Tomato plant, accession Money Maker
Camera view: vertical (180 deg); turntable rotation: 180 degrees
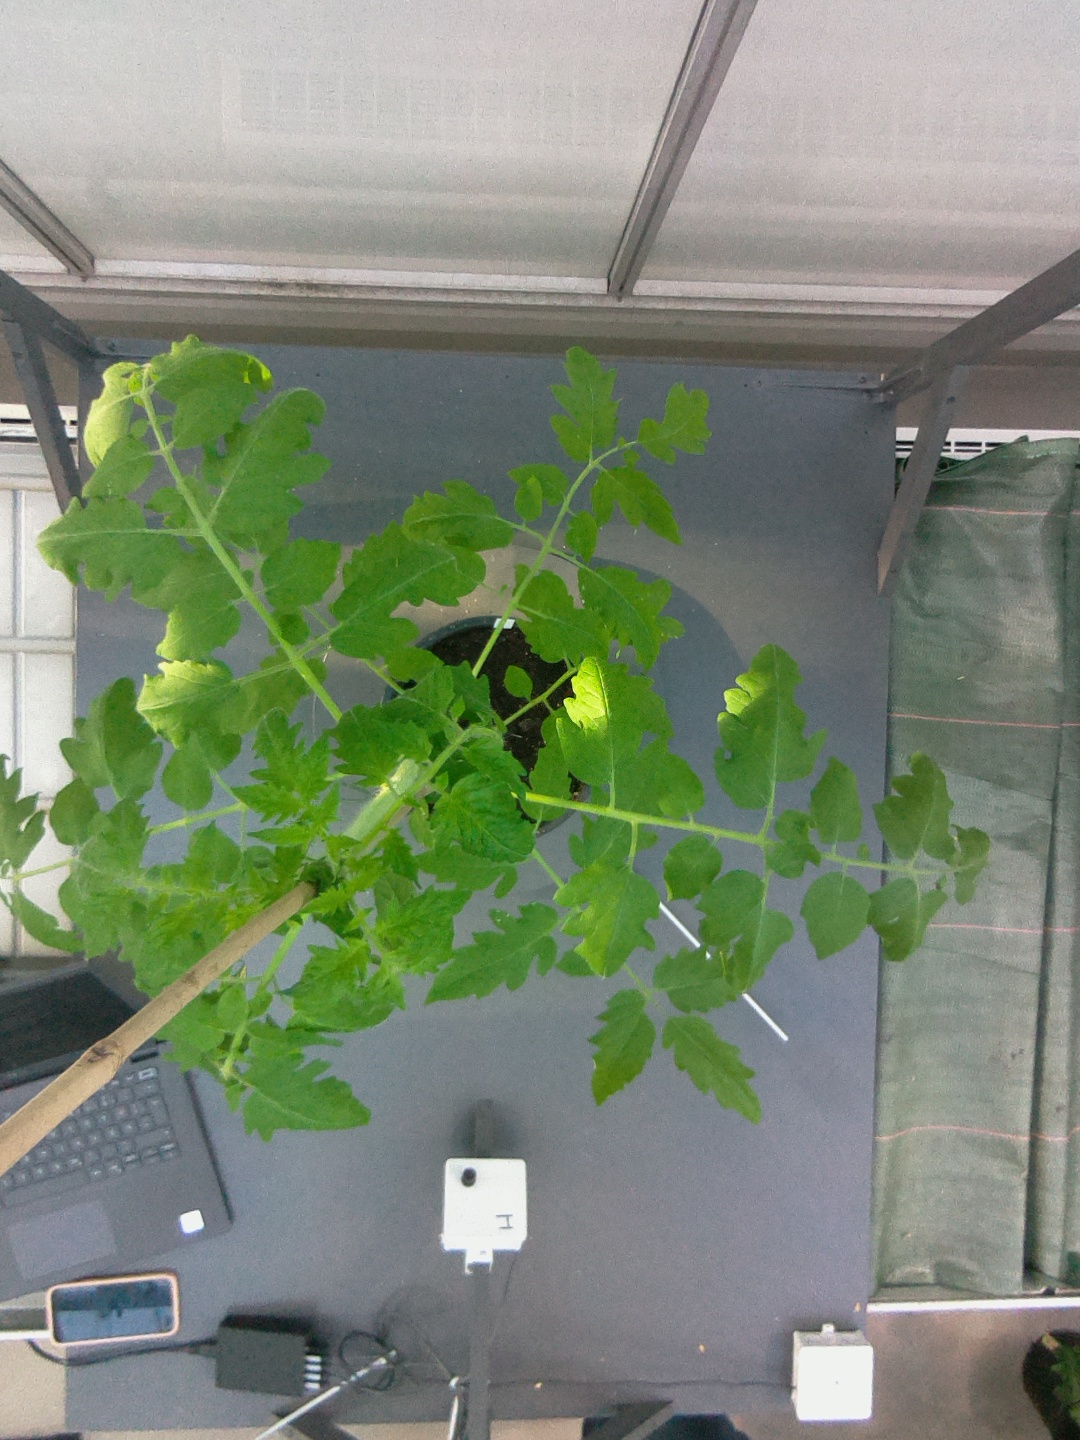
BBCH growth stage 17: 14 of true leaves visible